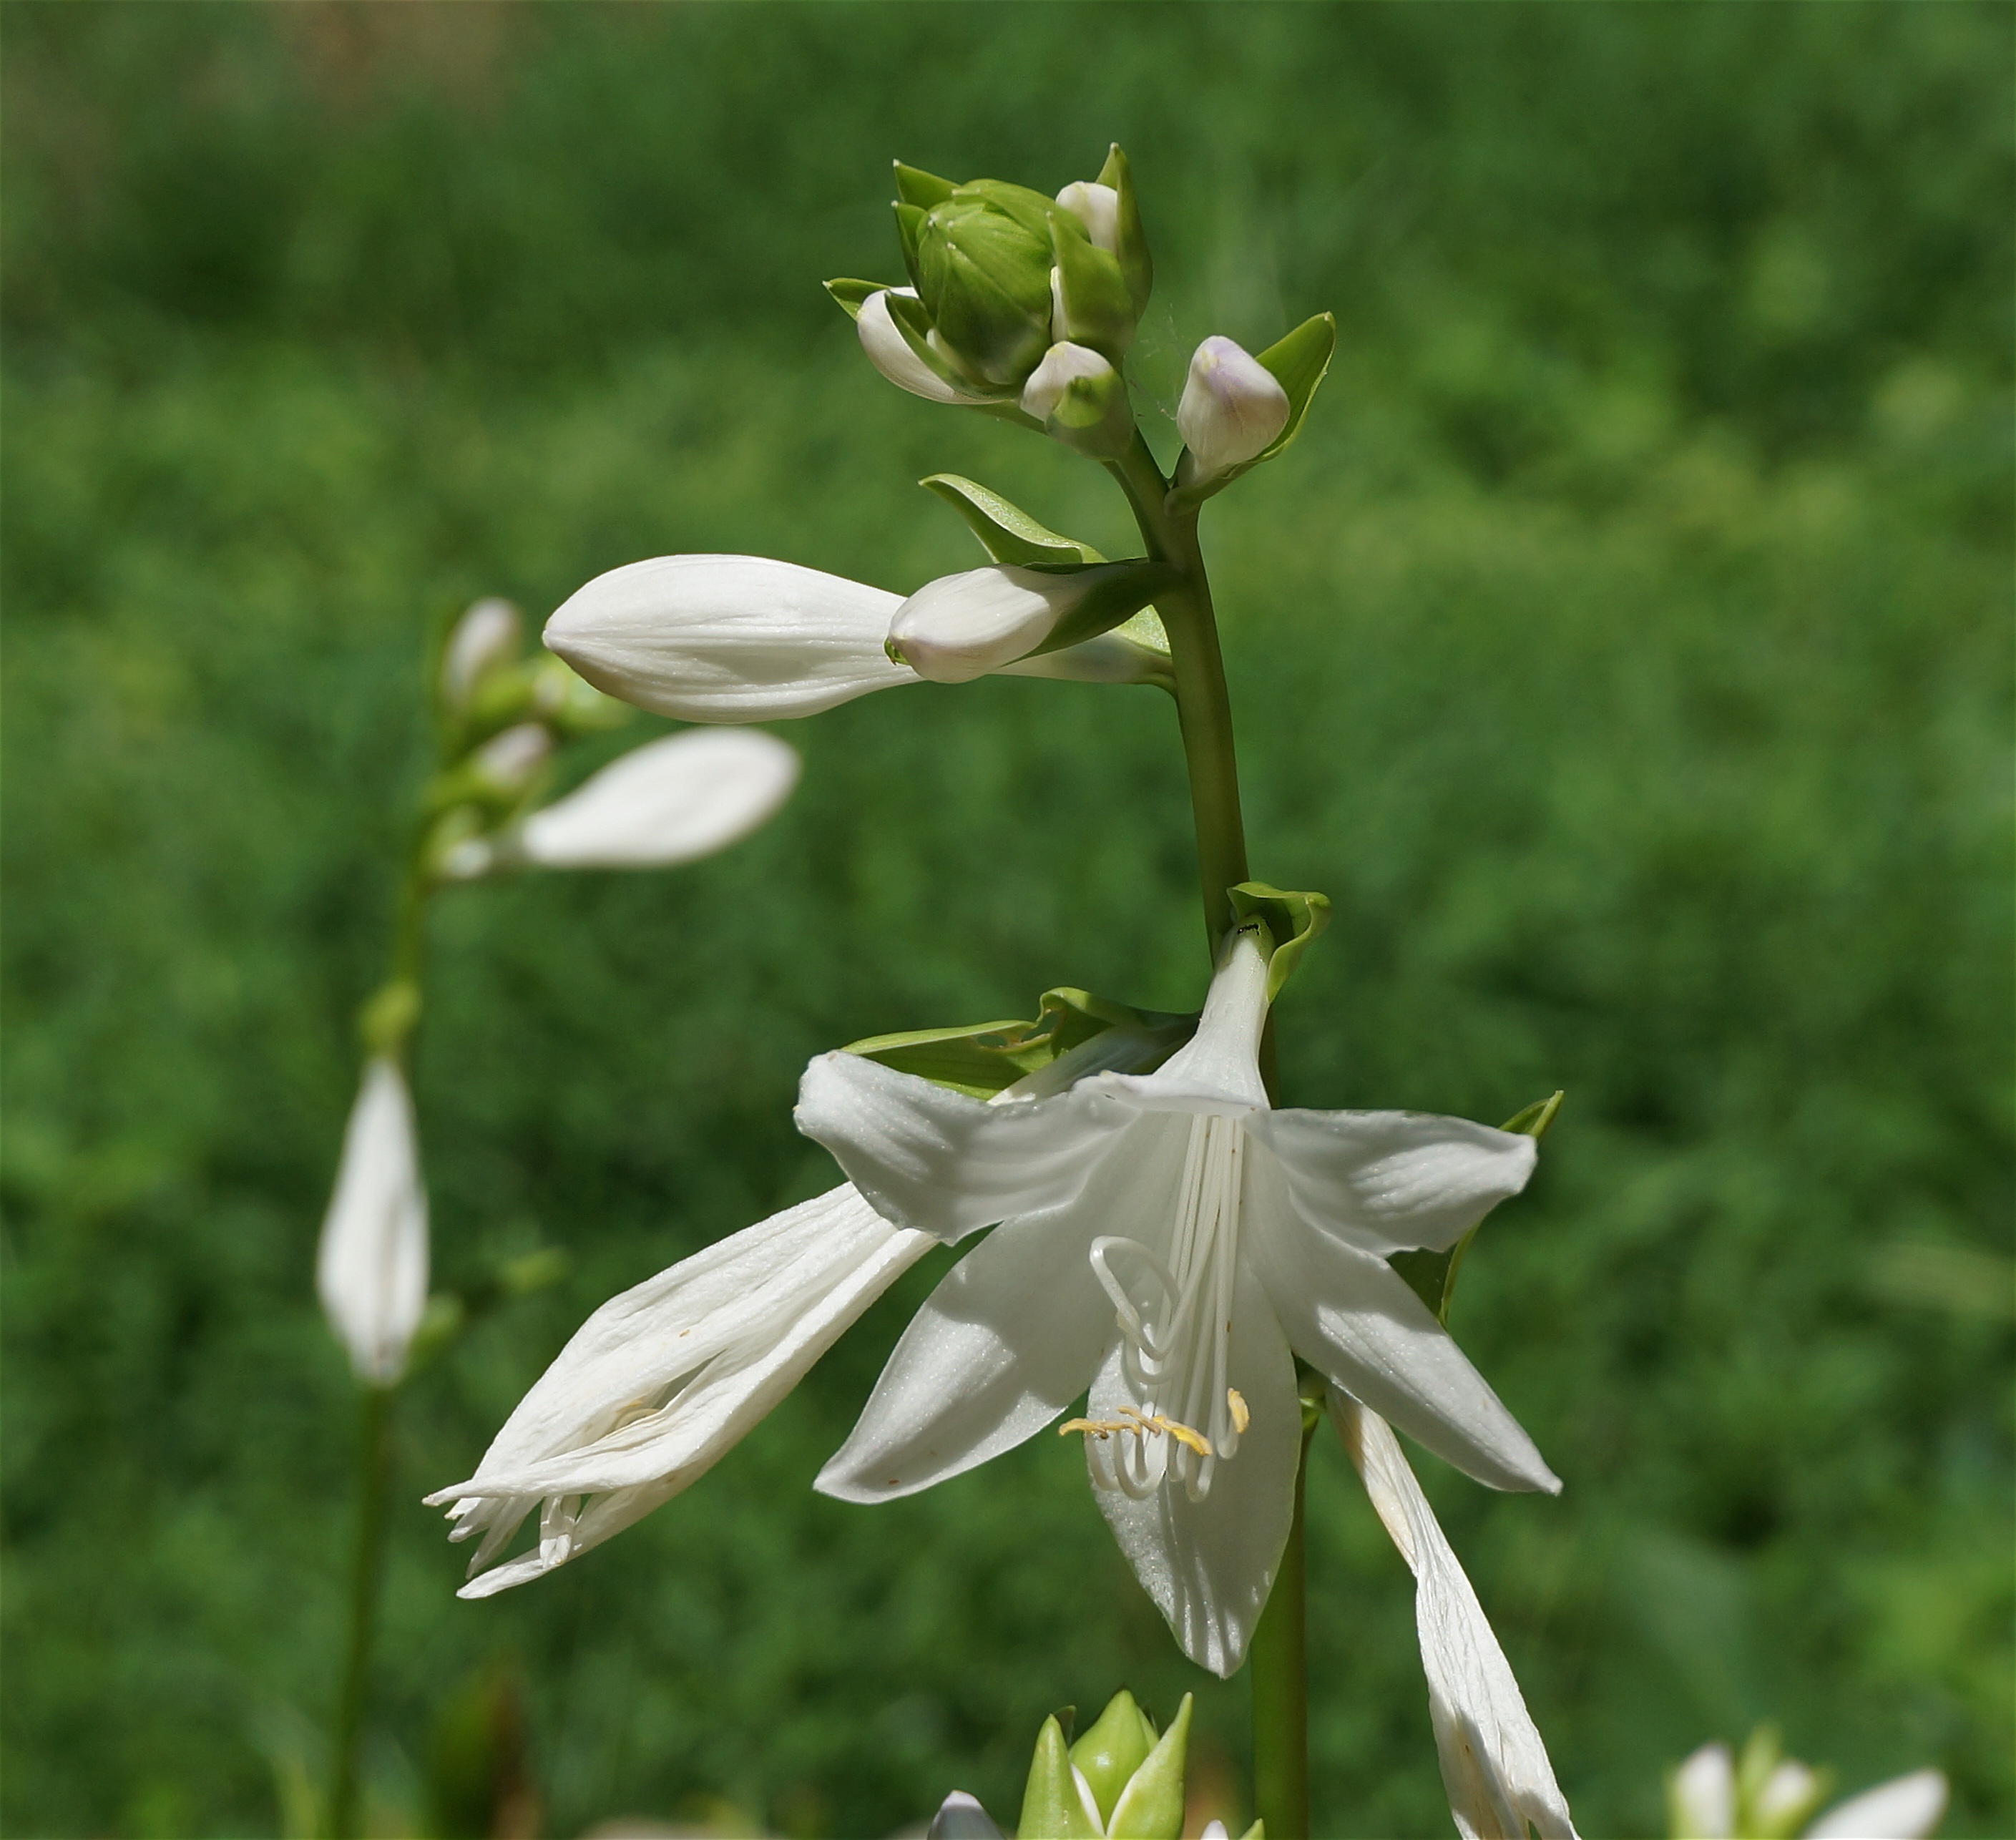
nature, blossom, plant, white, flower, bloom, botany, garden, flora, perennial, wildflower, shrub, hosta, lily, bud, fragrant, jasmine, flowering plant, plantain lilies, land plant, fawn lily